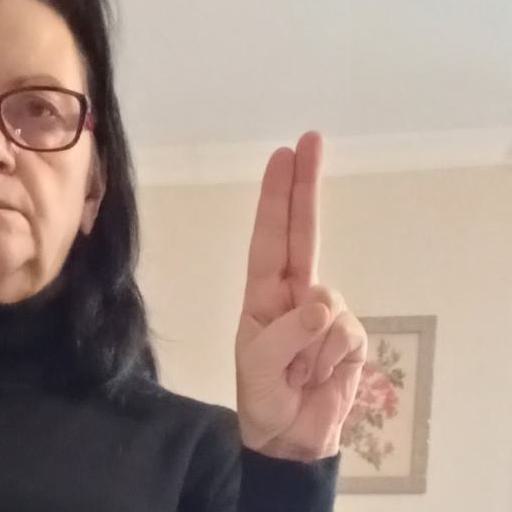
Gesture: two_up